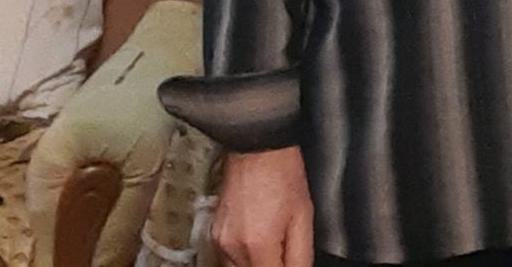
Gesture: no_gesture